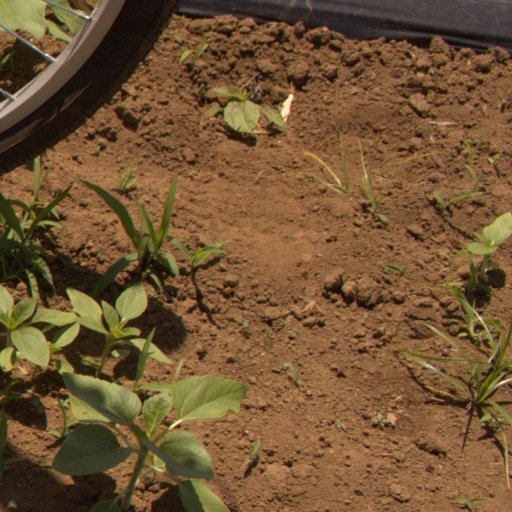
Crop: Jerusalem artichoke